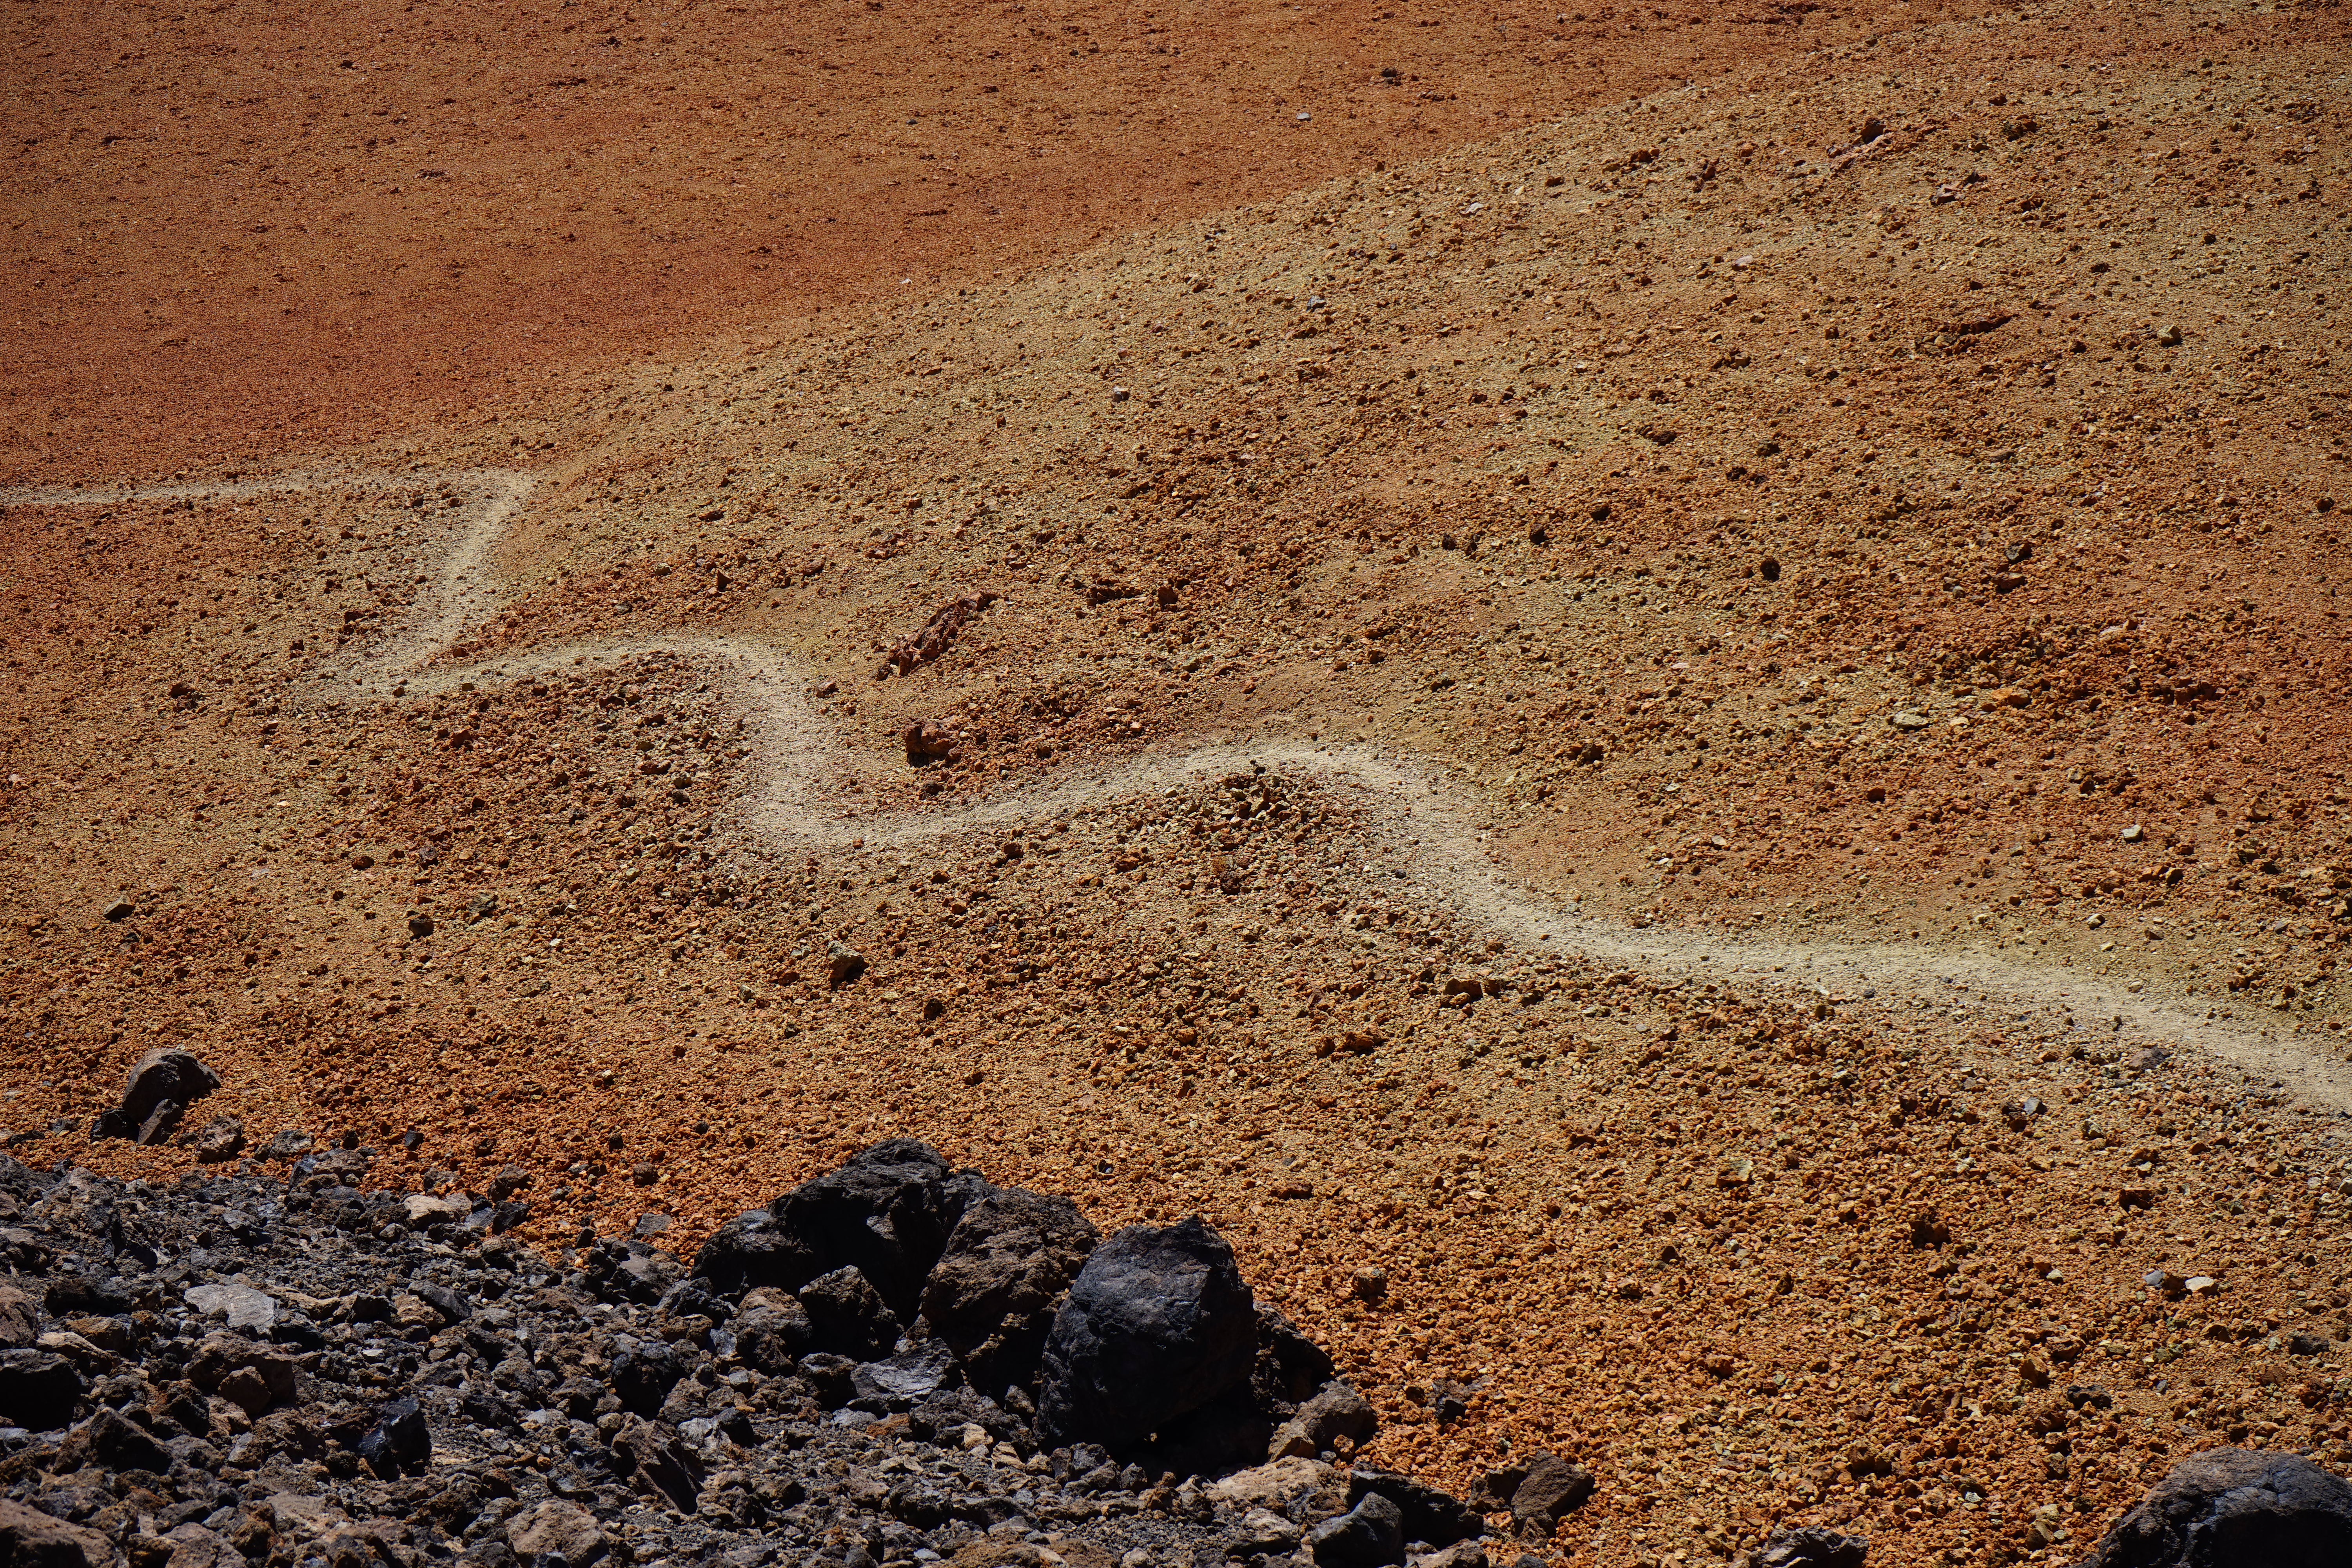
path, sand, rock, desert, mud, soil, material, trace, geology, tenerife, lava, away, canary islands, migratory path, lunar landscape, teide national park, geological phenomenon, pumice stone